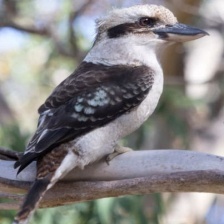
Species: KOOKABURRA
Scientific name: DACELO